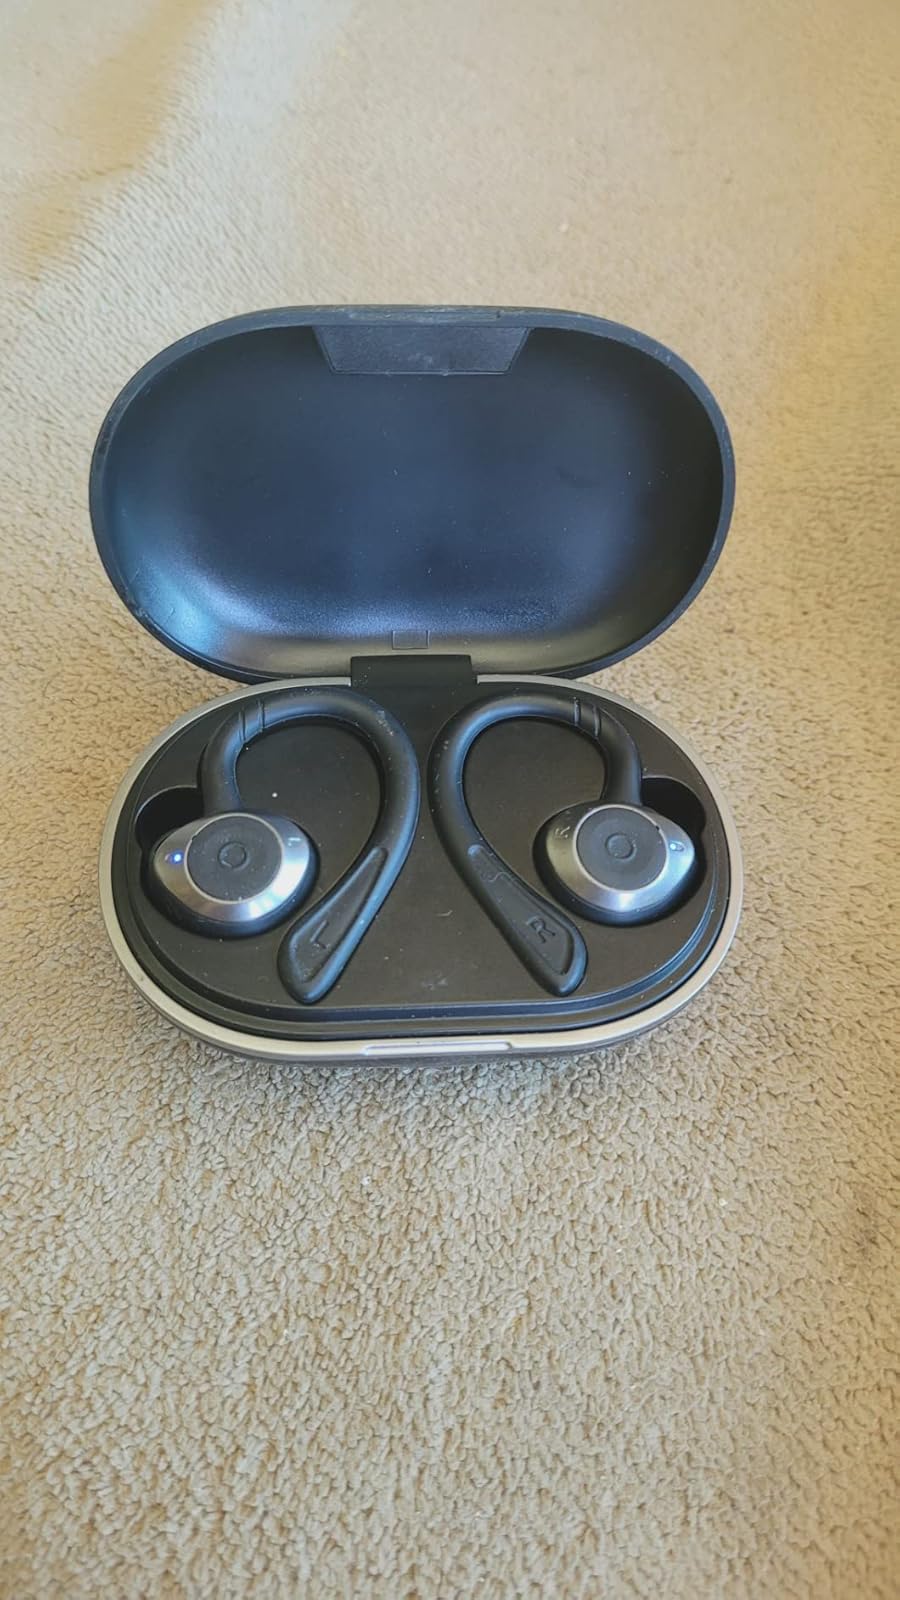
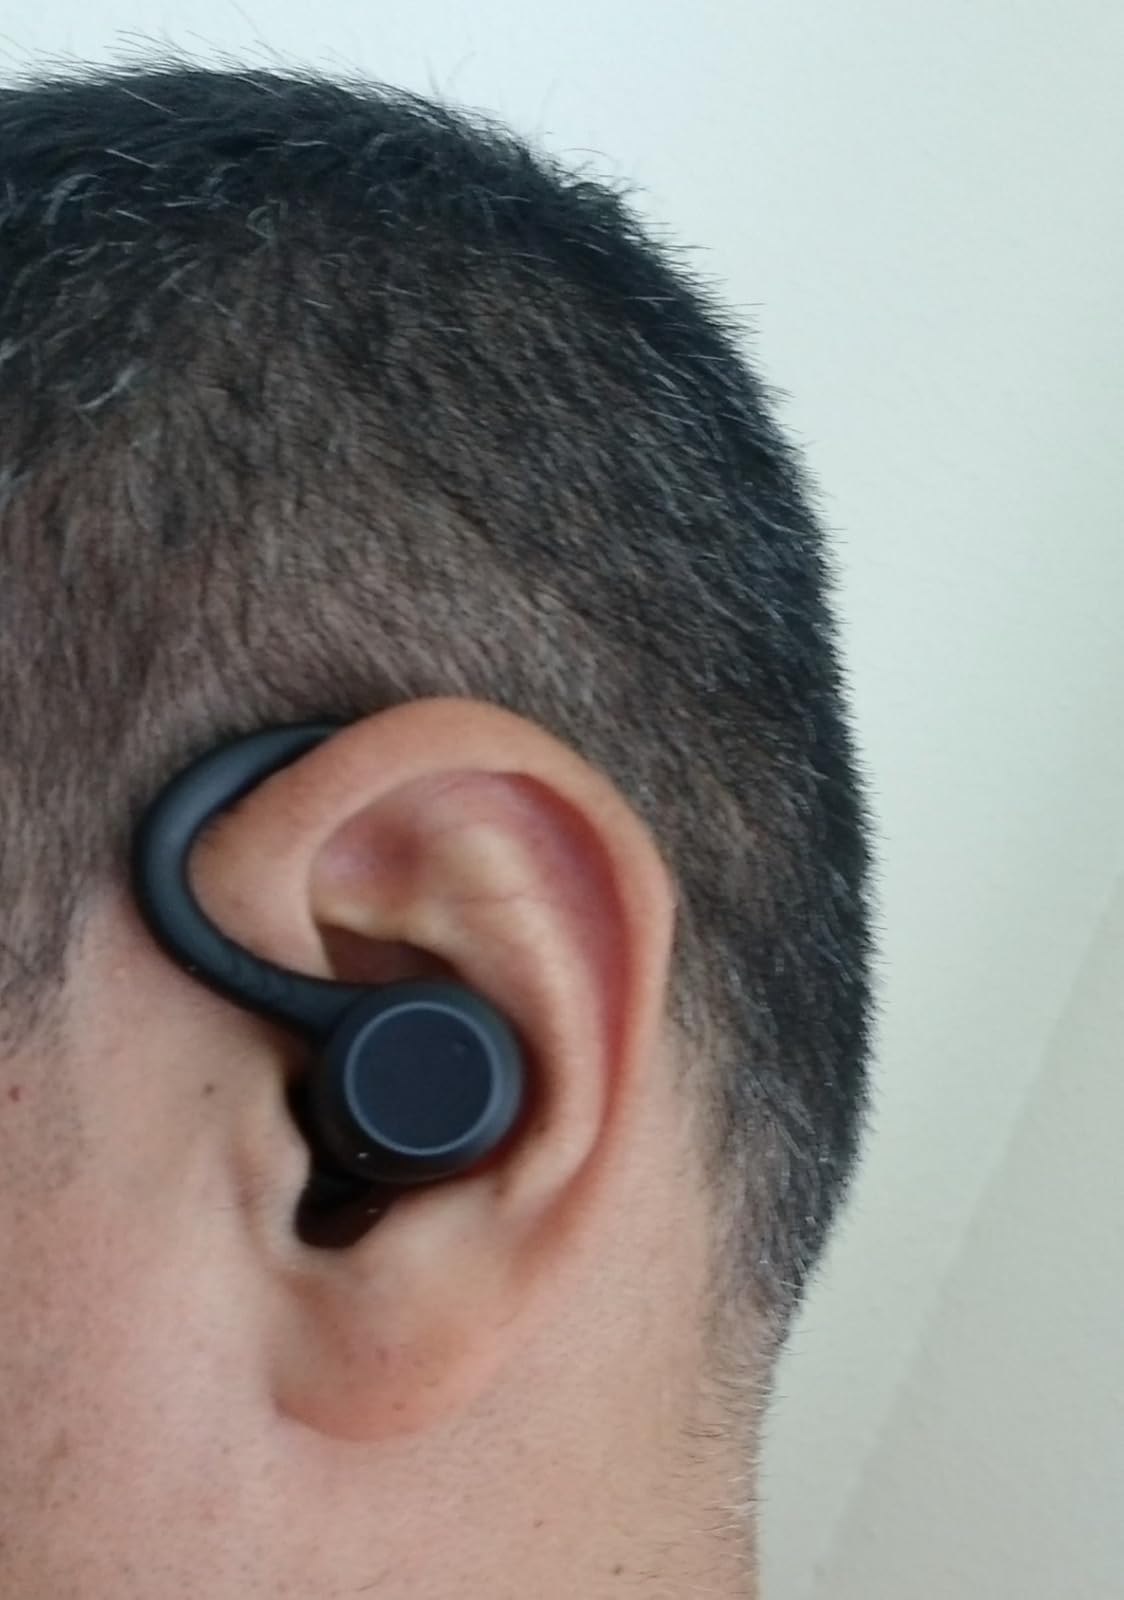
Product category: earbuds
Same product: no